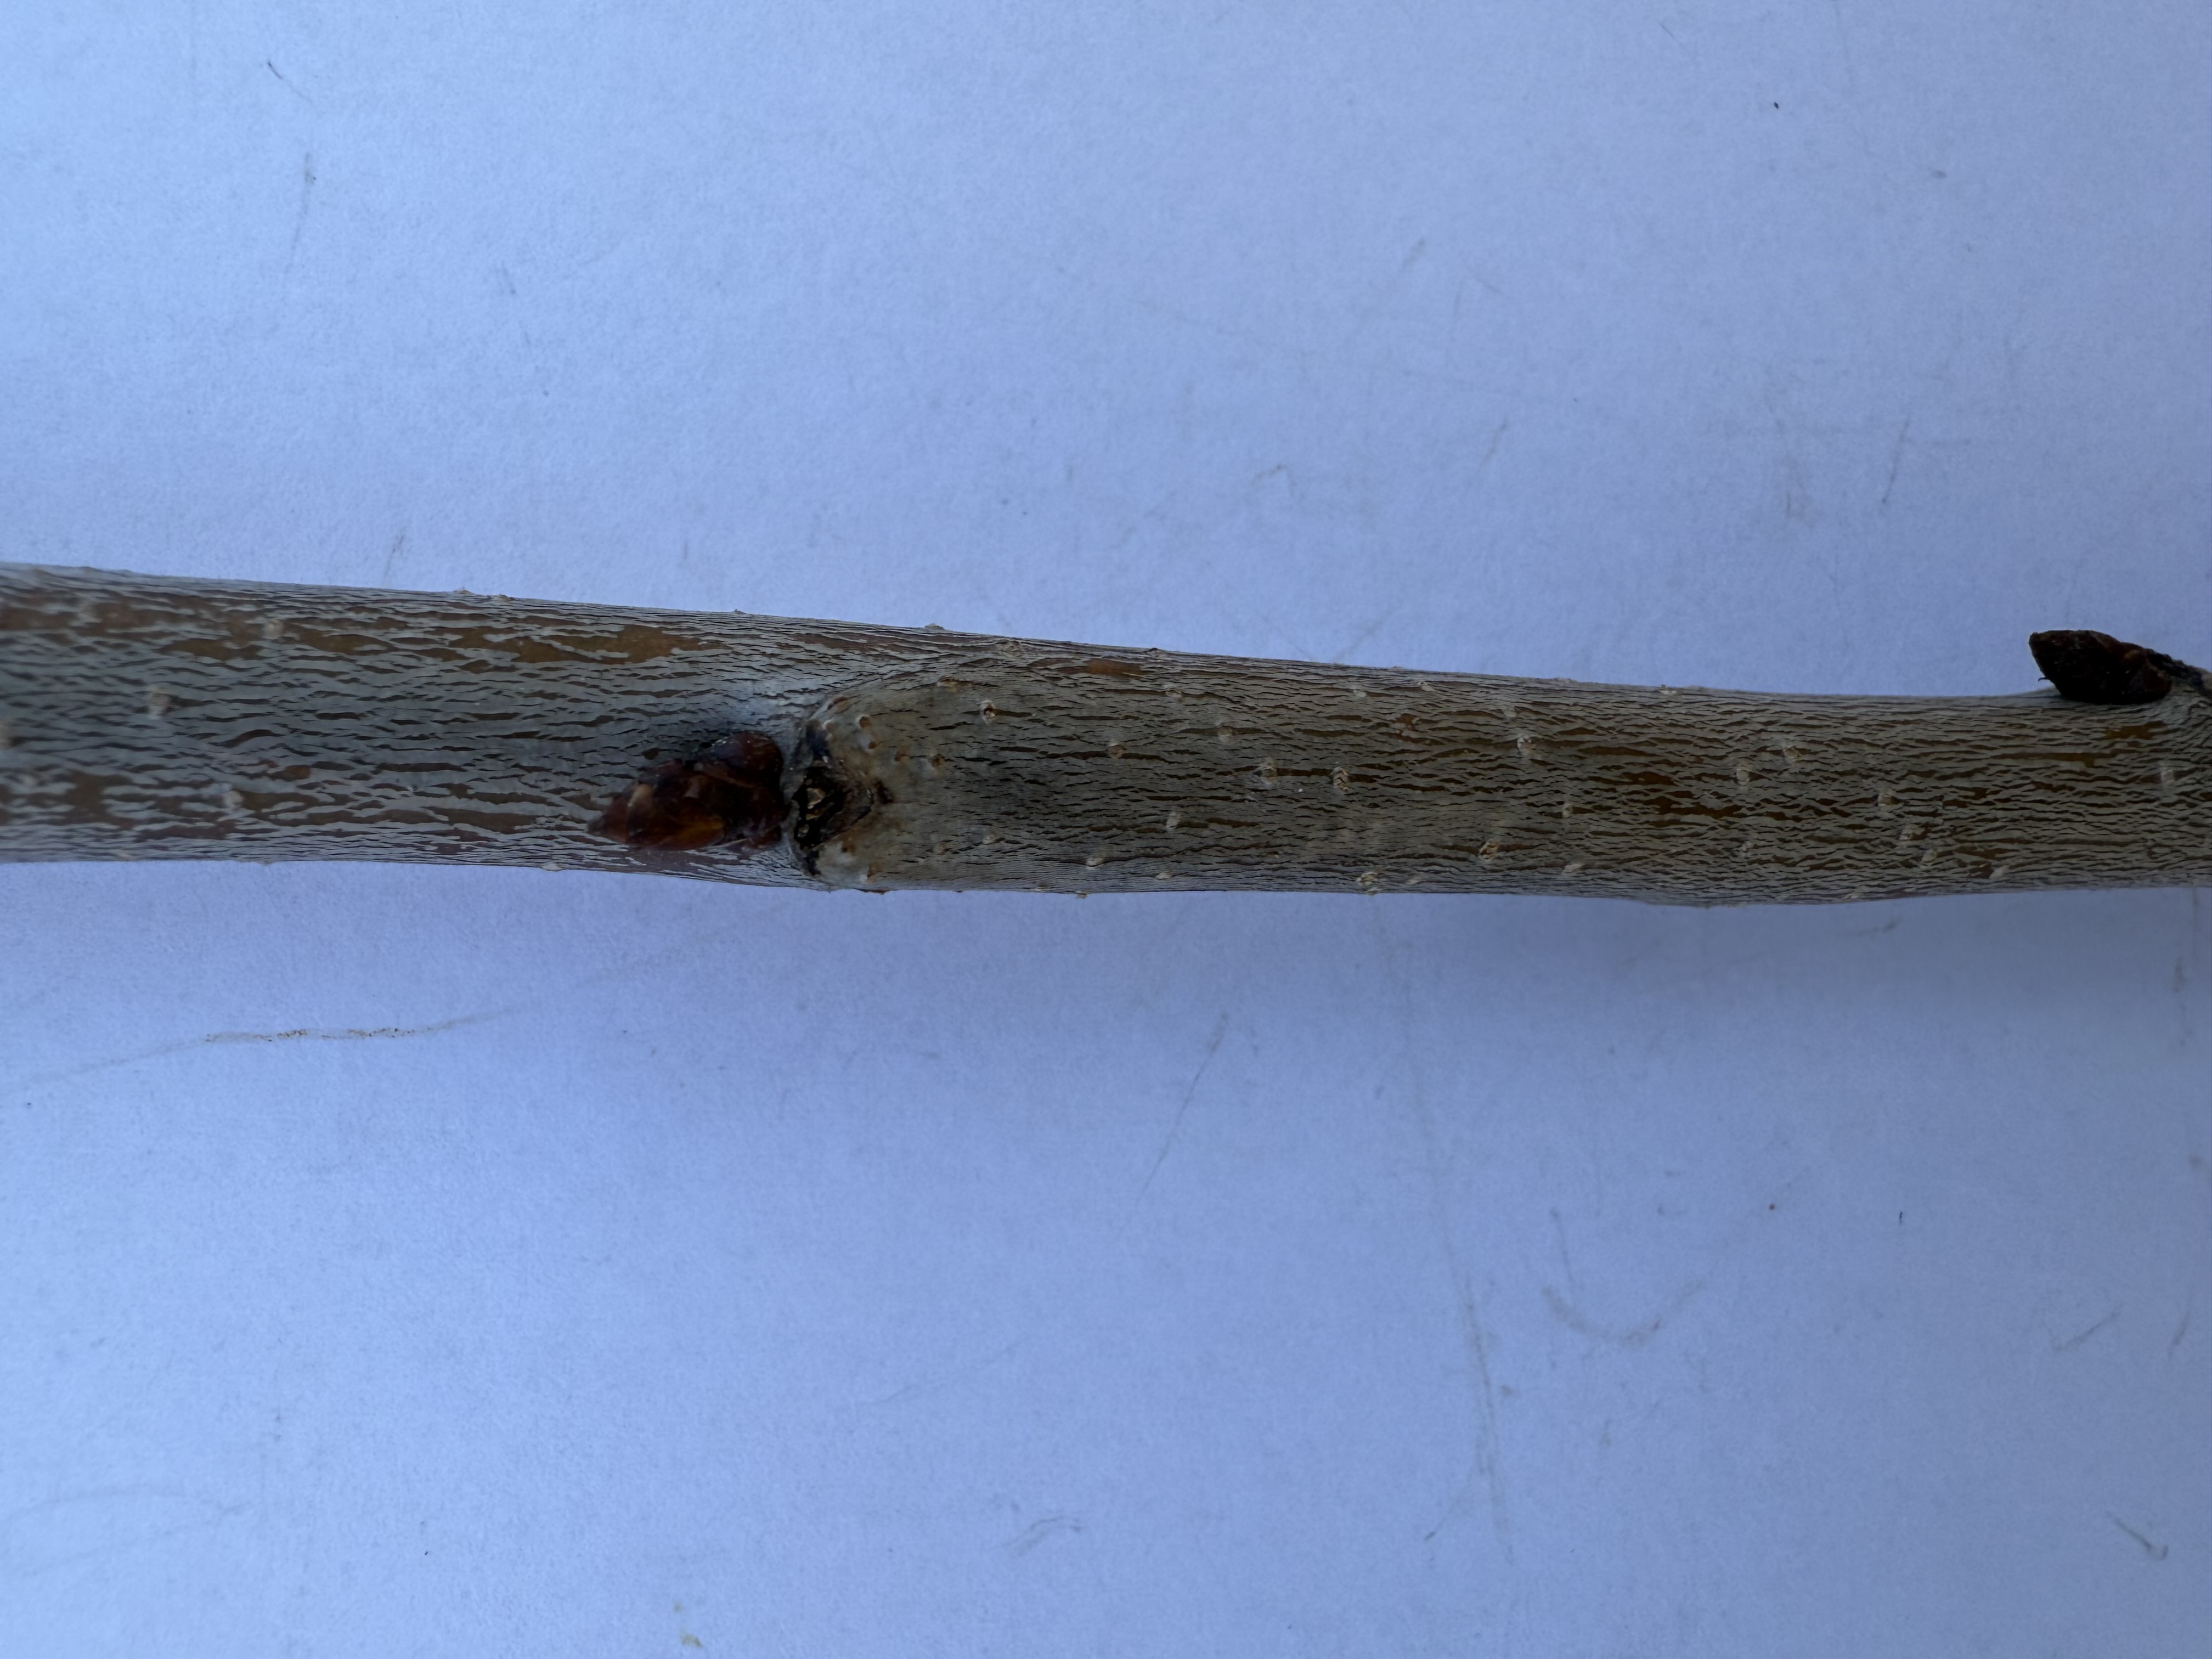
Variety: Yellow Cherry